Bernard Meninsky

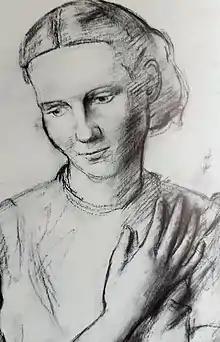
"Portrait of Nora Meninsky", charcoal, 1944

A Meninsky memorial exhibition was organised by the Arts Council in 1951, and a number of retrospective shows have been staged since, by, among others, the Adams Gallery (1958); the Crestine Gallery, Edinburgh (1965); the Boydell Gallery, Liverpool (1966); the Tib Lane Gallery, Manchester (1972); the Belgrave Gallery, London (1976); the Annexe Gallery, Wimbledon (1977); Blond Fine Art, London (1978); Worthing Art Gallery (1979); the Museum of Modern Art, Oxford (1981). In addition the exhibition 'A Singular Vision: Drawings and Paintings by Bernard Meninsky' toured to Liverpool, Leeds, Sheffield, London and Kingston upon Thames in 2001. Nora Meninsky bequeathed her collection of her husband's work to the Contemporary Art Society to distribute to regional galleries in the UK and beyond. Seventy-five of his works are in UK public collections, including those of the Arts Council, the British Museum, the Imperial War Museum, the National Gallery of Ireland, the Tate Gallery, the Victoria and Albert Museum, and regional galleries including those in Hull, Leeds, Liverpool, Manchester, Nottingham and Sheffield. In 1990 a biography, "Bernard Meninsky", by John Russell Taylor was published by Redcliffe Press, Bristol. Nora Meninsky bequeathed collections of photographs, letters, documents, sketchbooks, exhibition catalogues and writings to the Tate archive – some of which have been digitised. The Imperial War Museum holds letters relating to Meninsky's commissions as a war artist.